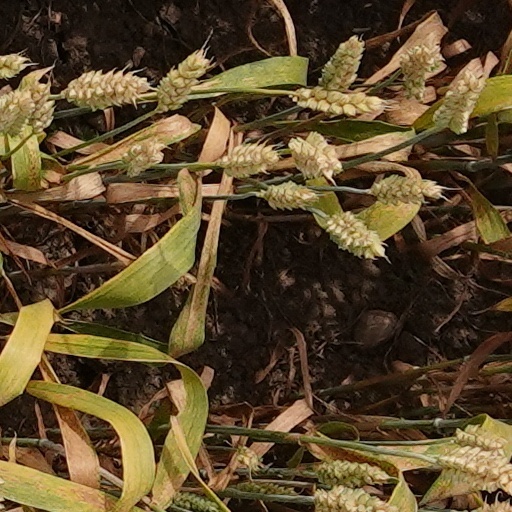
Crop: wheat